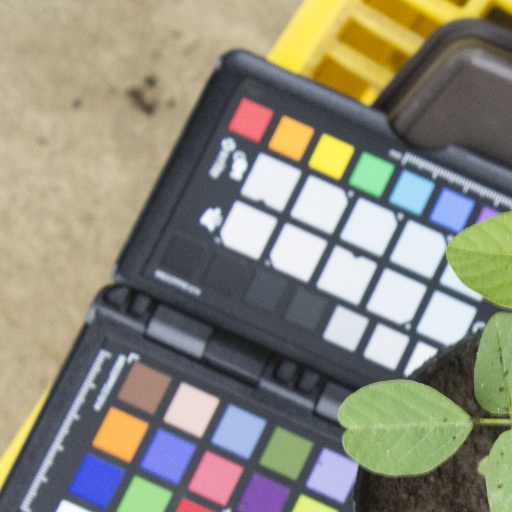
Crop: soybean